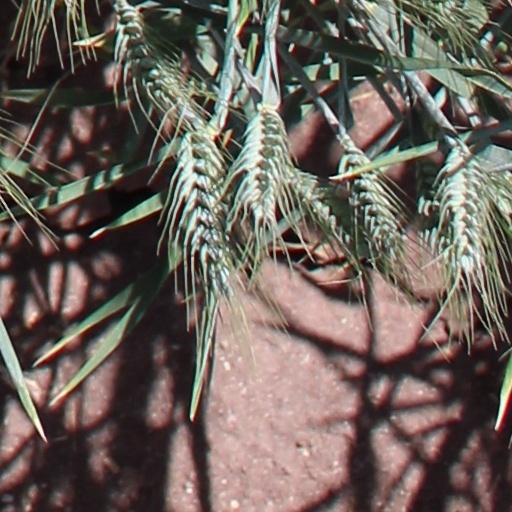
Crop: wheat